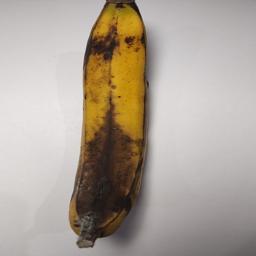
Banana variety: Sagor Kola